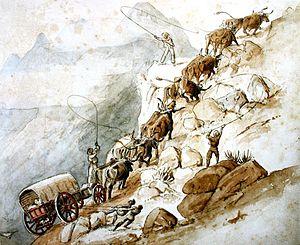
Le Grand Trek est un acte politique exprimant le désir d'indépendance des Boers de la colonie du Cap d'Afrique du Sud. Il se concrétise en une immense migration organisée de plusieurs milliers de fermiers Boers de la colonie du Cap vers l'intérieur des terres dans les années 1835-1840. Au XXᵉ siècle, ce périple occupera une place importante dans la mythologie et le nationalisme afrikaner. Il sera vu comme l'événement central de l'histoire et de l'identité afrikaner, évoquant l'Exode des Hébreux d'Égypte.